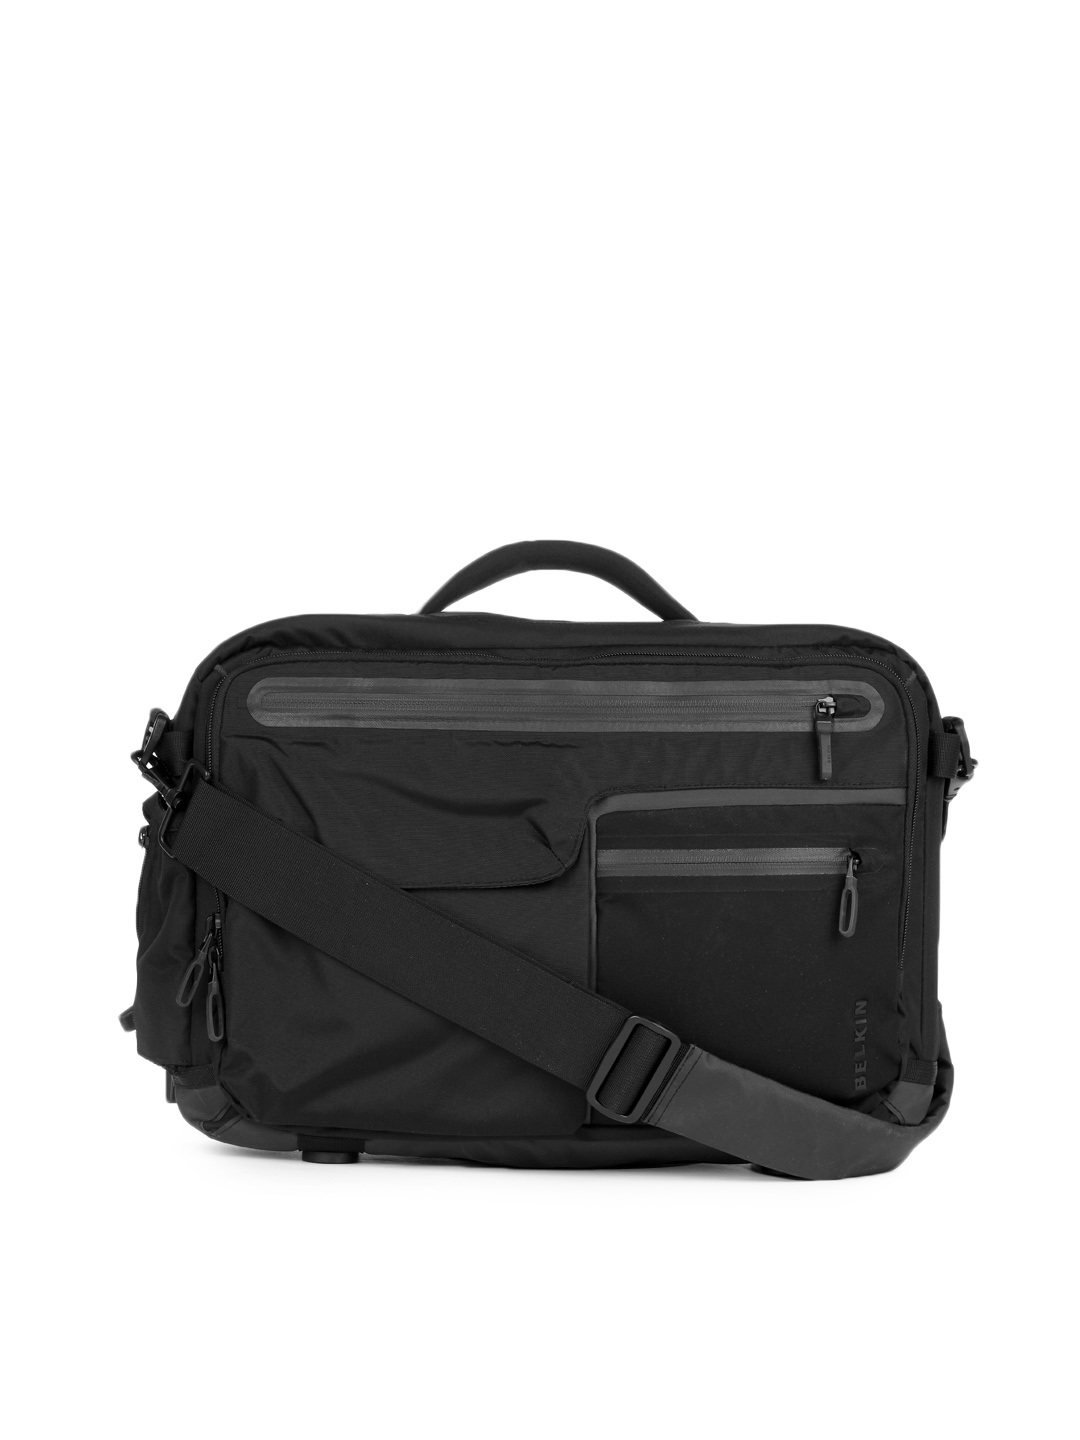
Belkin Unisex Black Dash Laptop 16 Toploader Handbag
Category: Accessories / Bags / Laptop Bag
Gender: Unisex
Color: Black
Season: Fall 2011
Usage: Formal